Maria de' Medici (1540–1557)

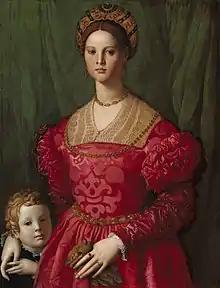
Possibly Maria de’ Medici with her younger brother Antonio in a posthumous portrait by Agnolo Bronzino.

Maria de' Medici (April 3, 1540 – November 19, 1557) was the eldest child of Cosimo I de' Medici, Grand Duke of Tuscany and Eleonora di Toledo. She was a member of the famous Medici family.